EMD SD39

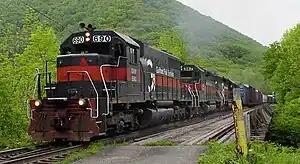
Boston & Maine 690 (ex Illinois Terminal 2301) with Train EDRJ (East Deerfield–Rotterdam Jct) about to enter Hoosac Tunnel

The SD39 is a model of 6-axle diesel-electric locomotive built by General Motors Electro-Motive Division between August 1968 and May 1970. 54 were built for American railroads.